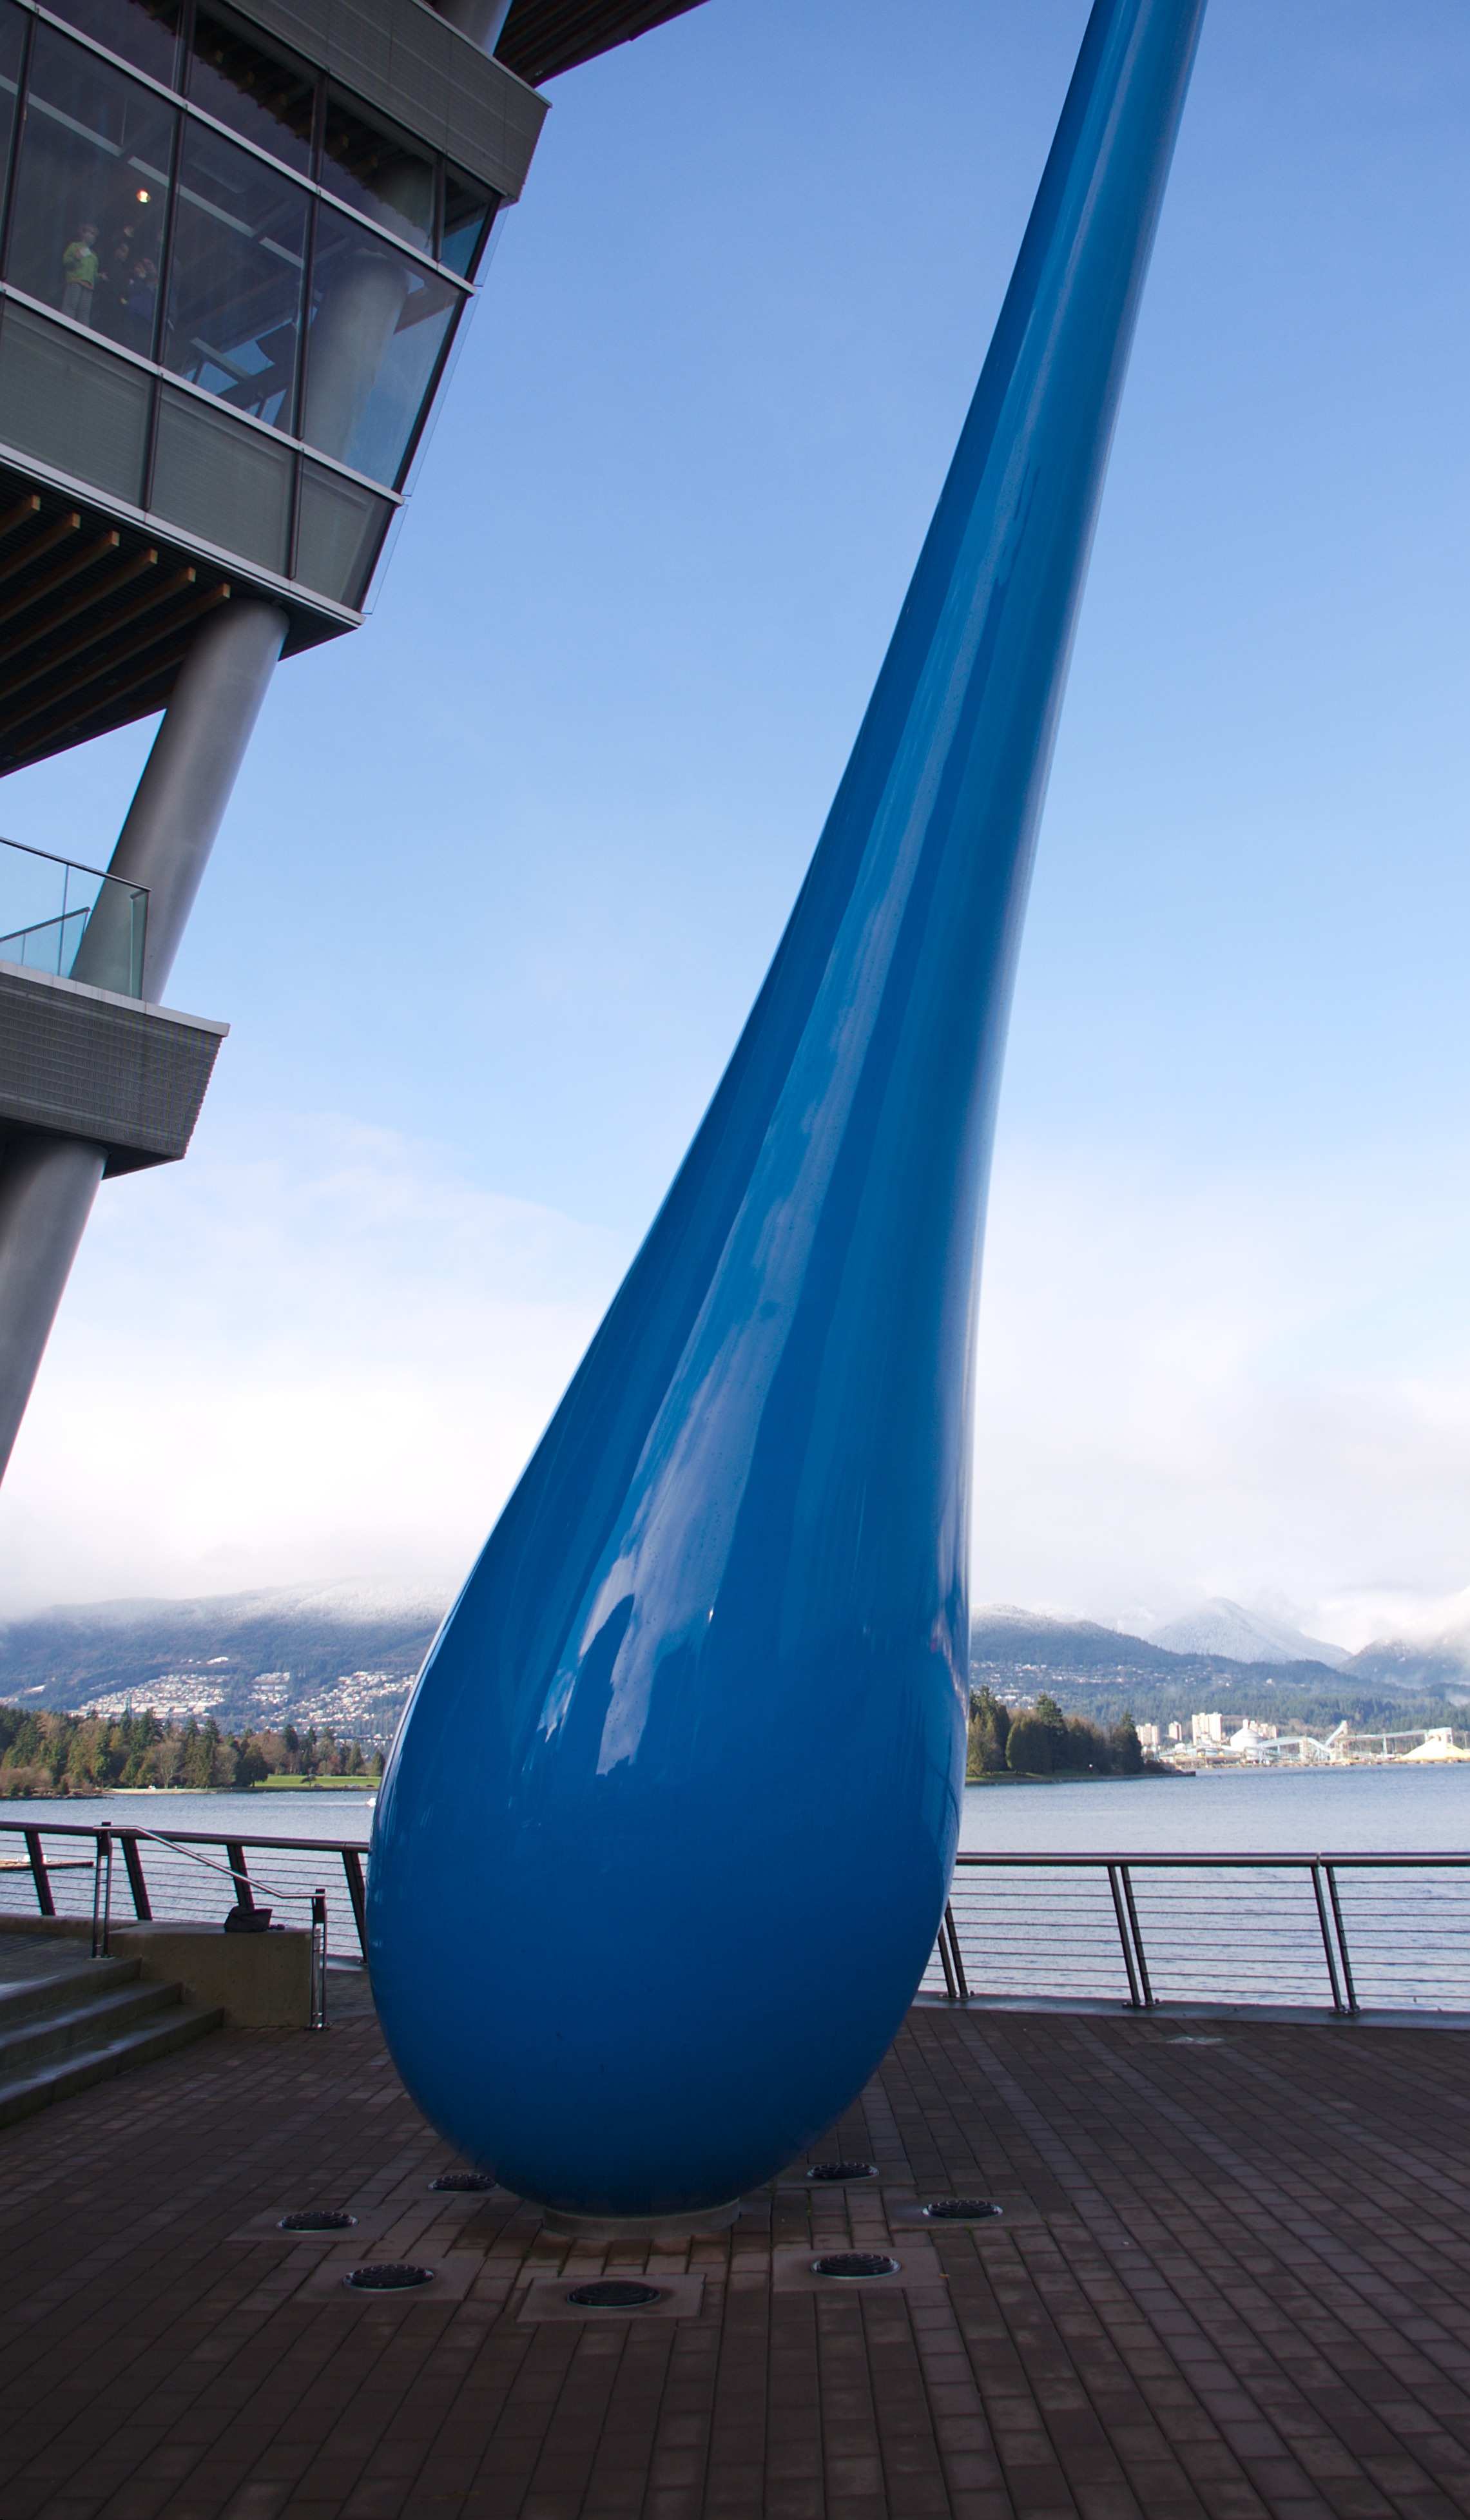
sea, water, forest, architecture, structure, sky, boat, building, airplane, aircraft, reflection, vehicle, artistic, vancouver, patio, bay, platform, landmark, harbor, blue, trees, sculpture, woods, clouds, mountains, canada, airliner, atmosphere of earth, the drop